Fire in the Straw

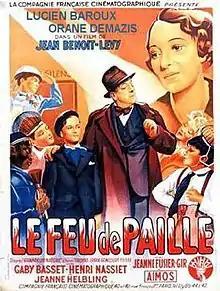

Fire in the Straw (French: Le feu de paille) is a 1939 French drama film directed by Jean Benoît-Lévy and starring Lucien Baroux, Orane Demazis and Gaby Basset. The film's sets were designed by the art director Robert-Jules Garnier.